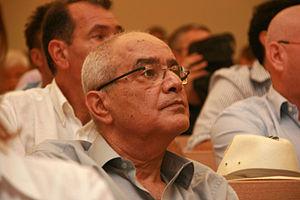
Dan Haloutz a été le dix-huitième chef de l'état-major de l'armée israélienne Tsahal de juin 2005 au 17 janvier 2007, notamment lors du conflit israélo-libanais de 2006.